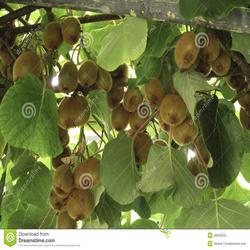
Label: Kiwi